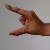
The image shows a hand gesture representing the letter 'Z' in Indian Sign Language.